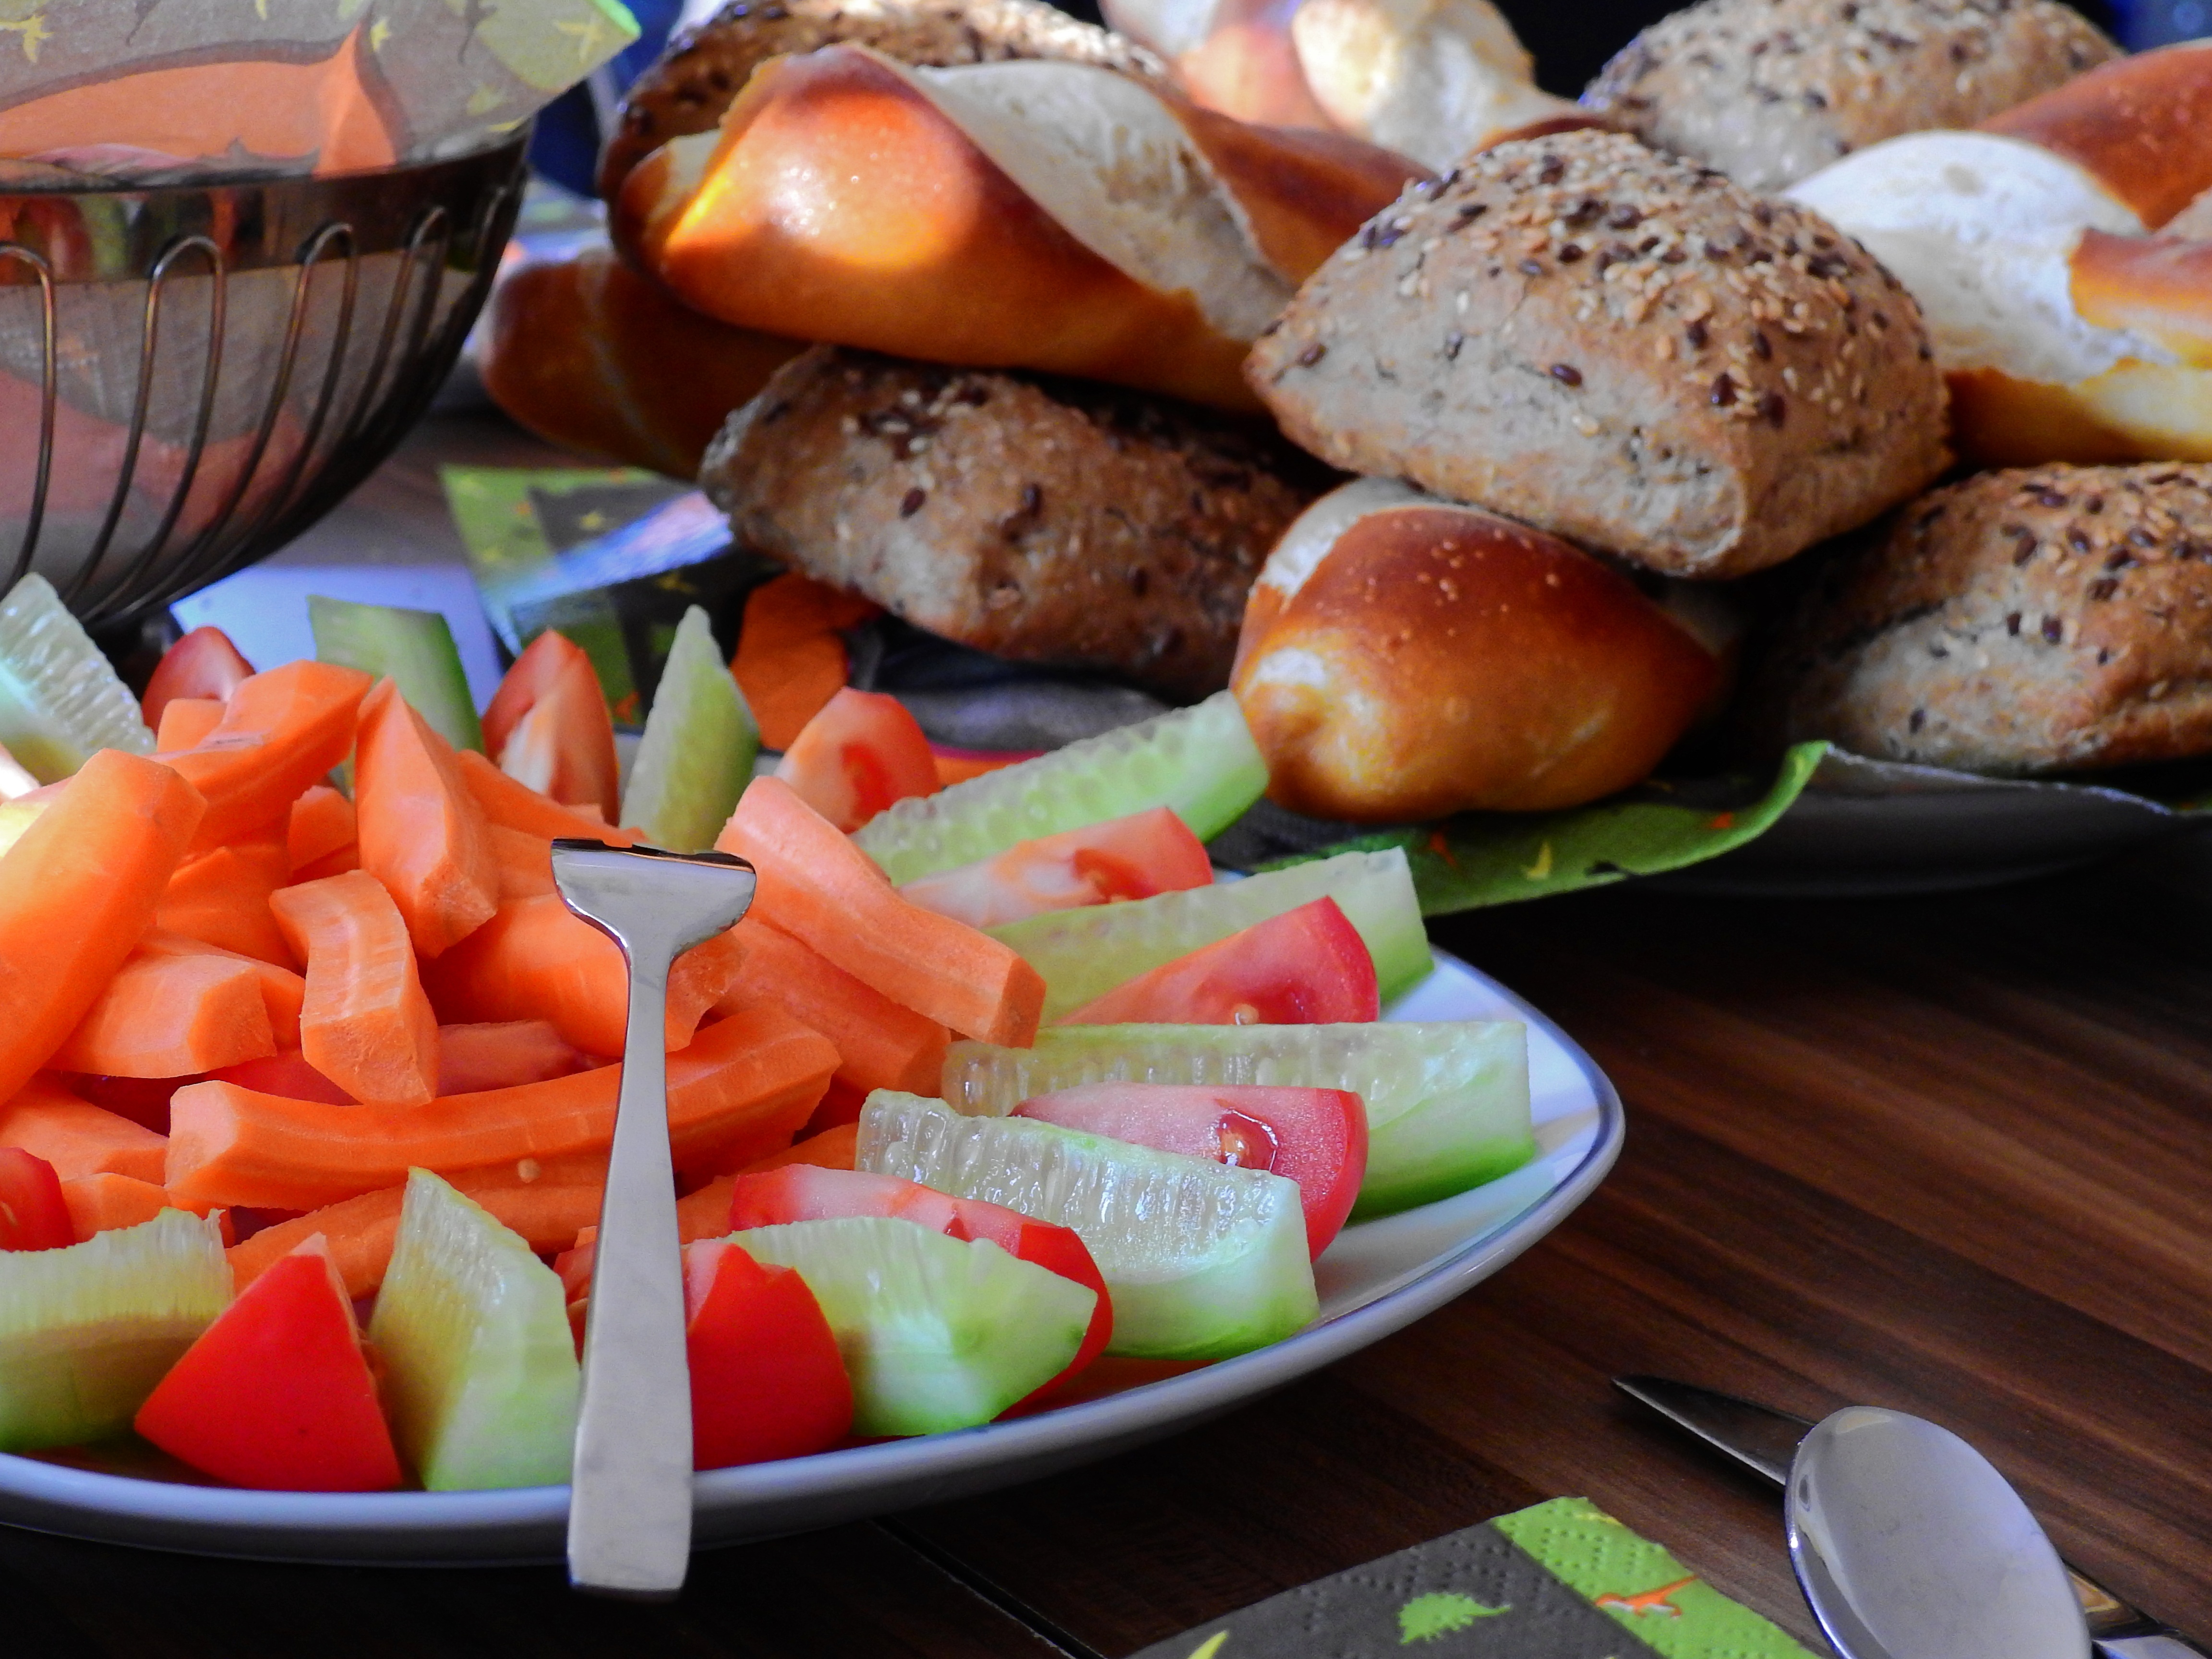
fork, dish, meal, food, produce, vegetable, breakfast, snack, eat, lunch, cuisine, bread, tomato, nutrition, vegetables, dinner, cucumber, roll, dine, brunch, carbohydrates, carrots, baked goods, vespers, arouse, abendbrot, breadbasket, liquor bar